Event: Nepal Earthquake
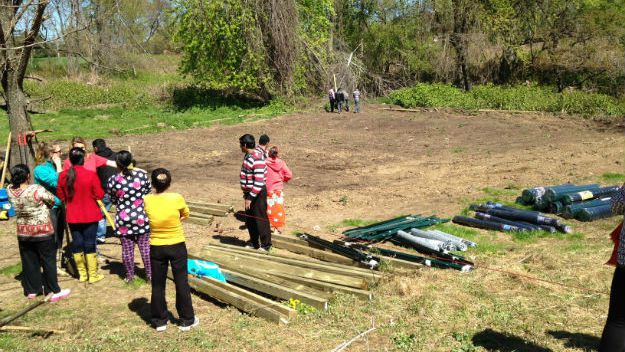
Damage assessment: no_damage